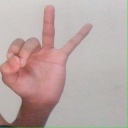
अक्षर: ण